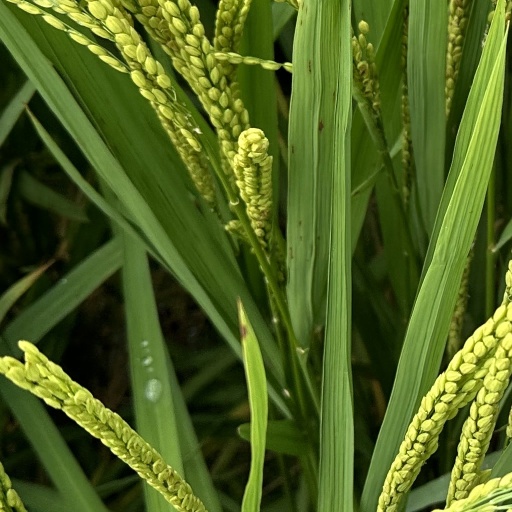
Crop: rice